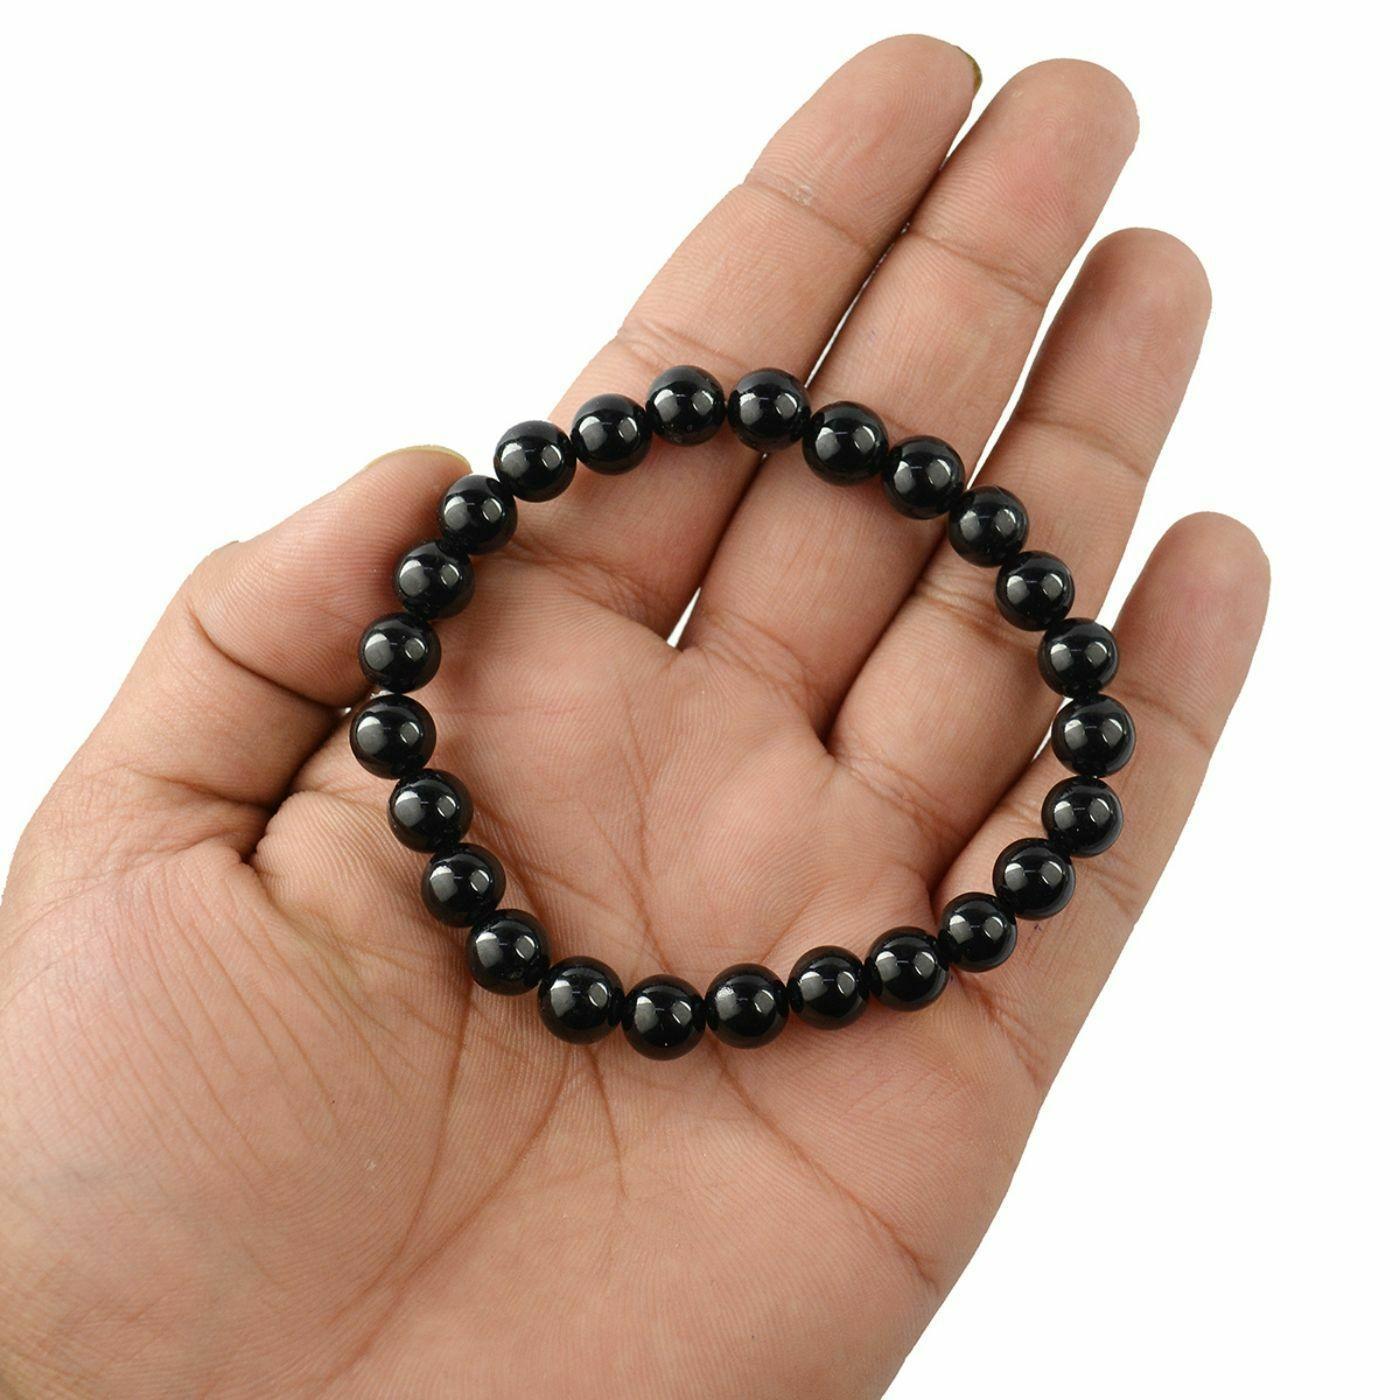
Reiki Crystal Products Black Tourmaline Bracelet Round Bead 8 mm Bracelet for Reiki Healing Stones
Type: Bracelets & Bangles
Brand: Reiki Crystal Products
Price: Rs. 725
Stretchable Elastic Handmade Natural Crystal Stone Bracelet | Diameter : 2.5 Inch. | Stone Size - 8 mm | Shape : Round | Charged By Reiki Grand Master & Vastu Expert
Features: Stretchable Elastic Handmade Natural Crystal Stone Bracelet | Diameter : 2.5 Inch. | Stone Size - 8 mm | Shape :Round | Charged By Reiki Grand Master & Vastu Expert,Natural Healing Stone for Reiki Healing, Crystal Healing, Numerology, Tarot, Astrology, Vastu, Angle Healing & Feng Shui,100% Authentic, Original and Natural Healing Stone / Crystal - small holes, crack marks on the surface or inside the stones are often visible,Material : Natural Healing Stones See Images & Product Description For Healing Properties /Advantages,Stylish Party-Daily-Office-Casual Wear Reiki Healing Stone Bracelet for Men, Women, Boys, Girls. Best for Gifting & Personal Use.
Included: Pack Of 1 X Black Tourmaline 8 mm Bracelet